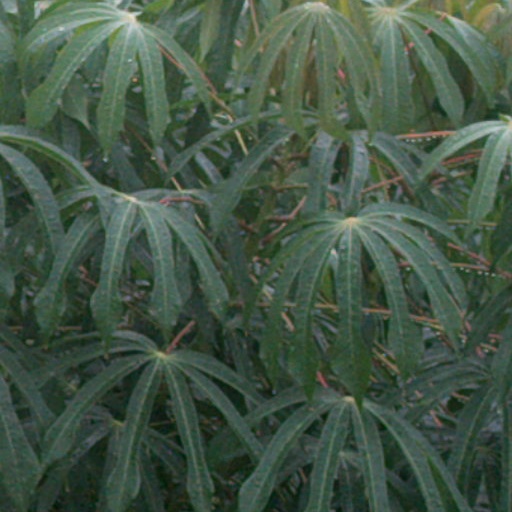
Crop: cassava